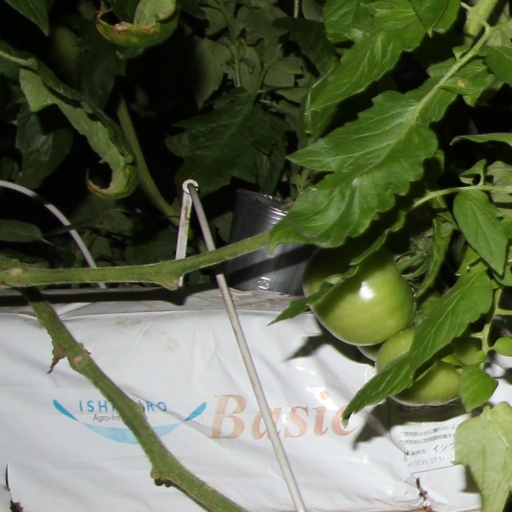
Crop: tomato